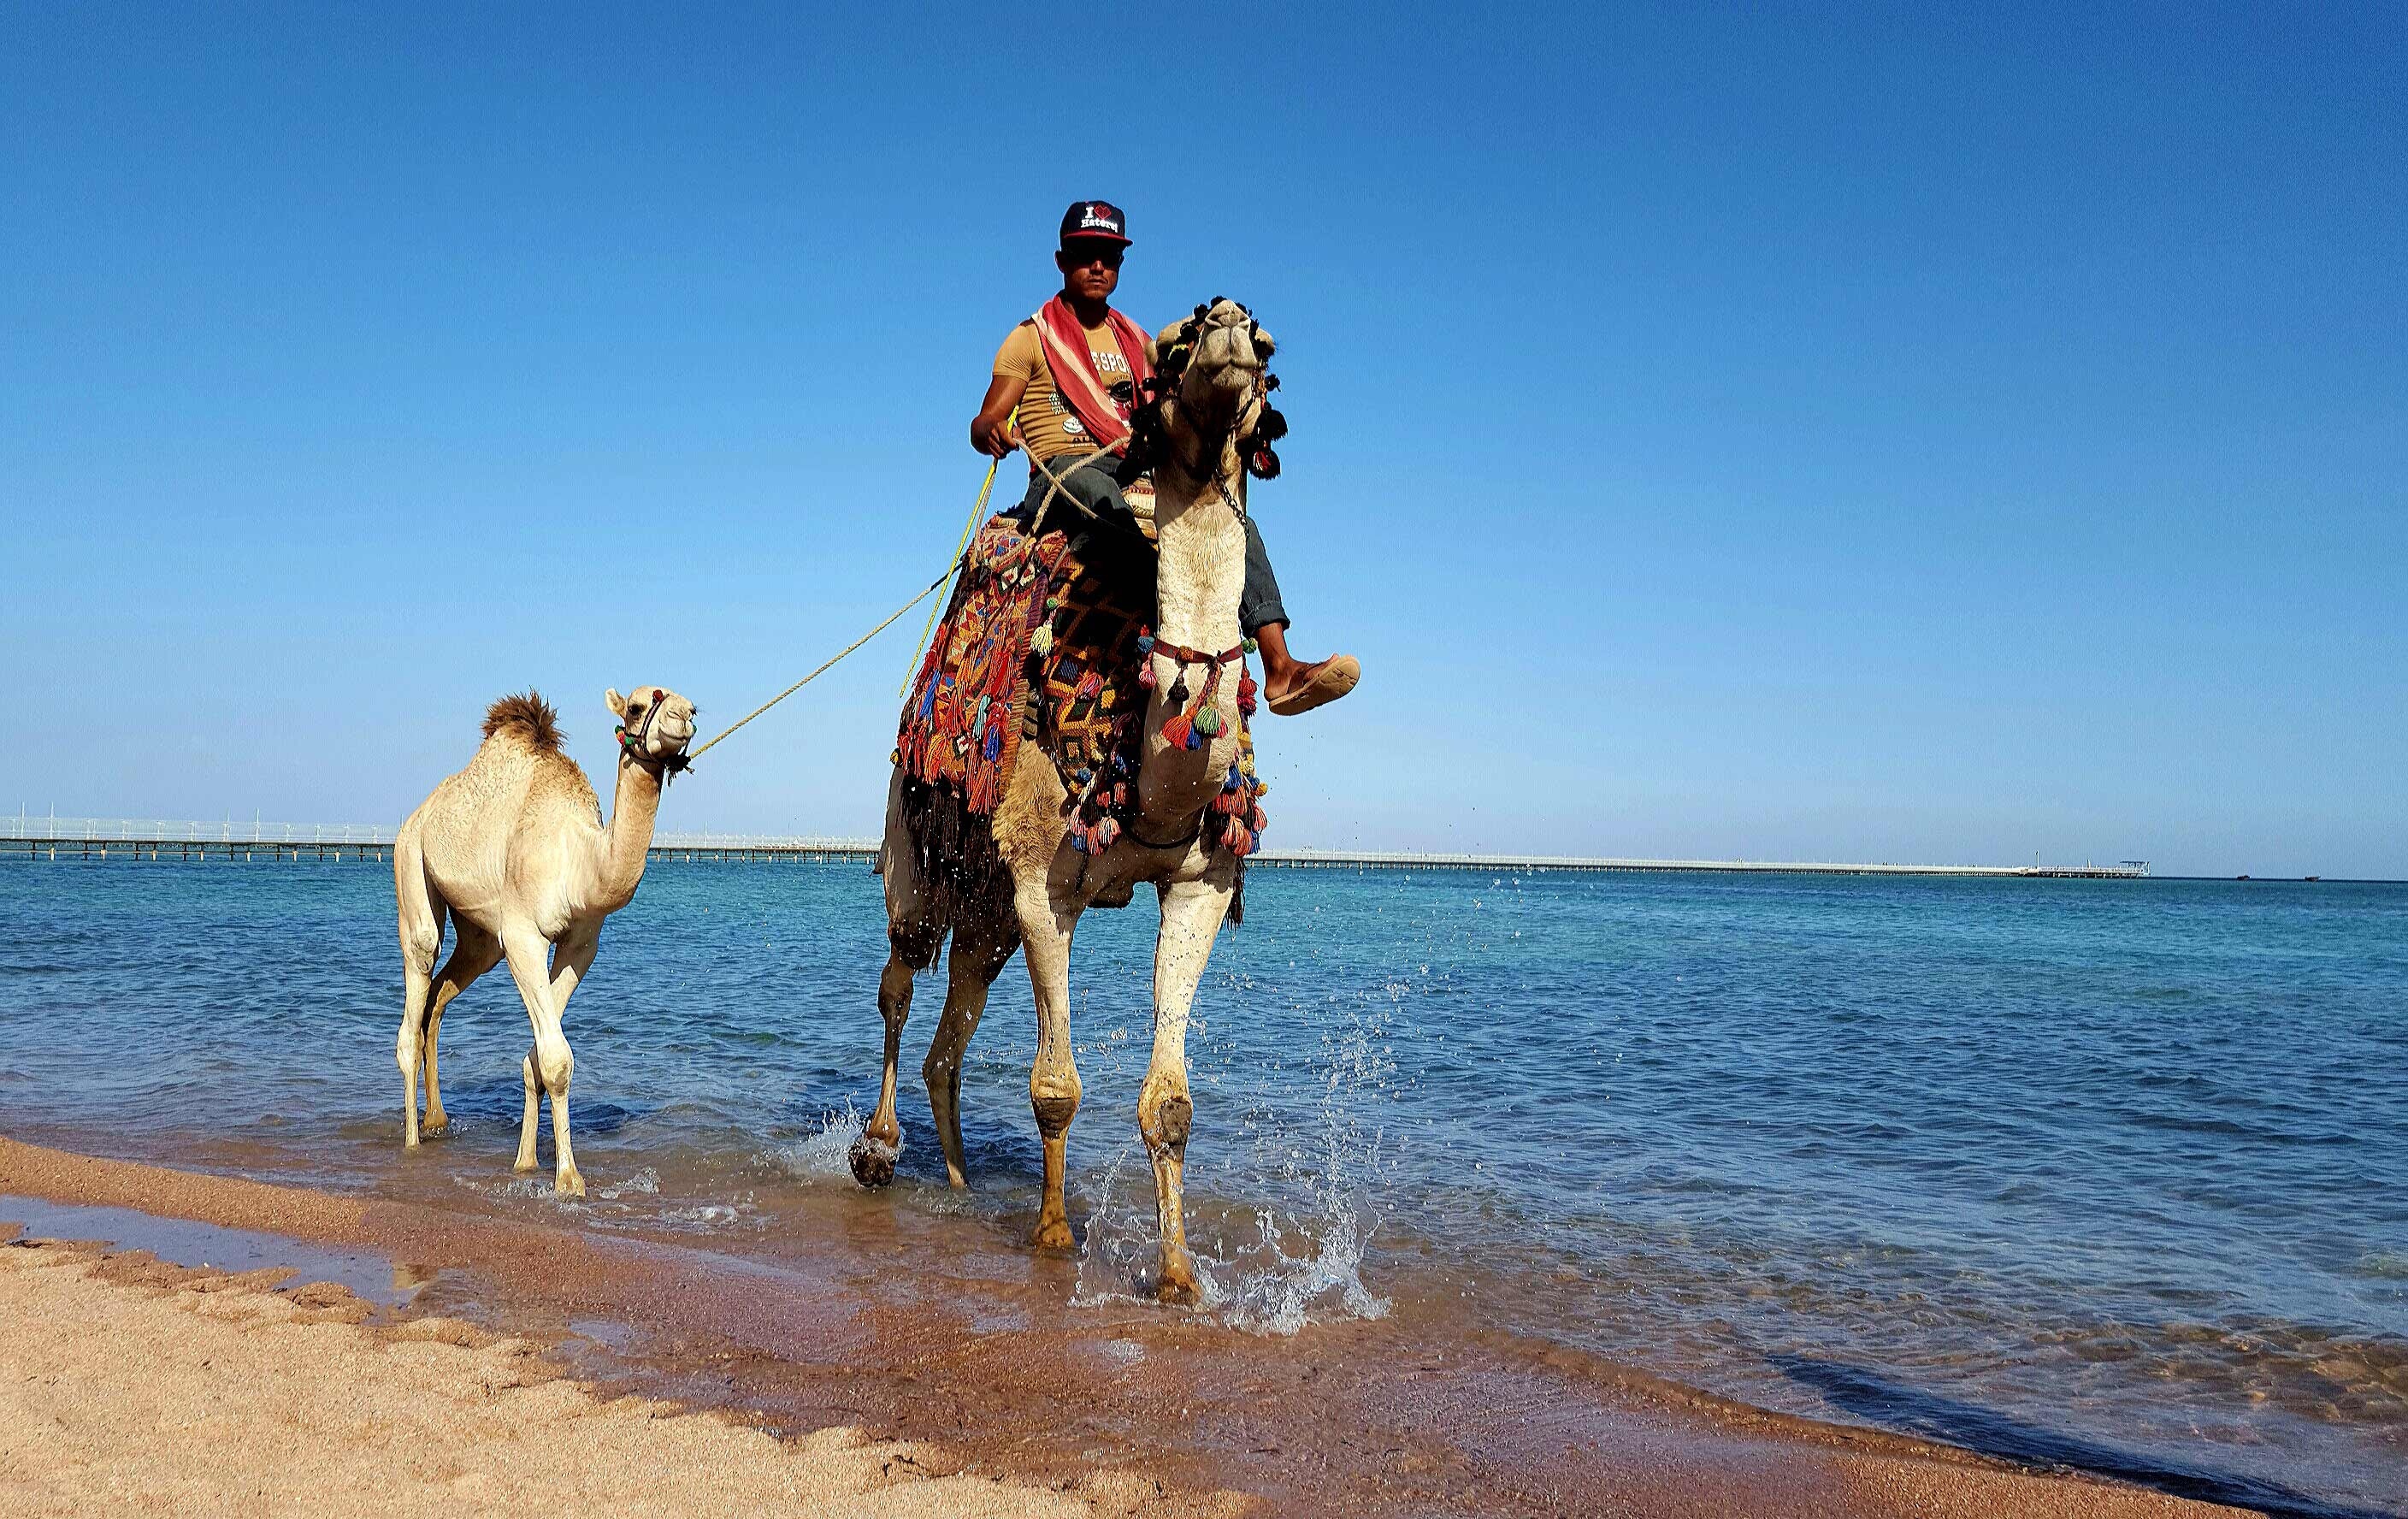
beach, landscape, sea, vacation